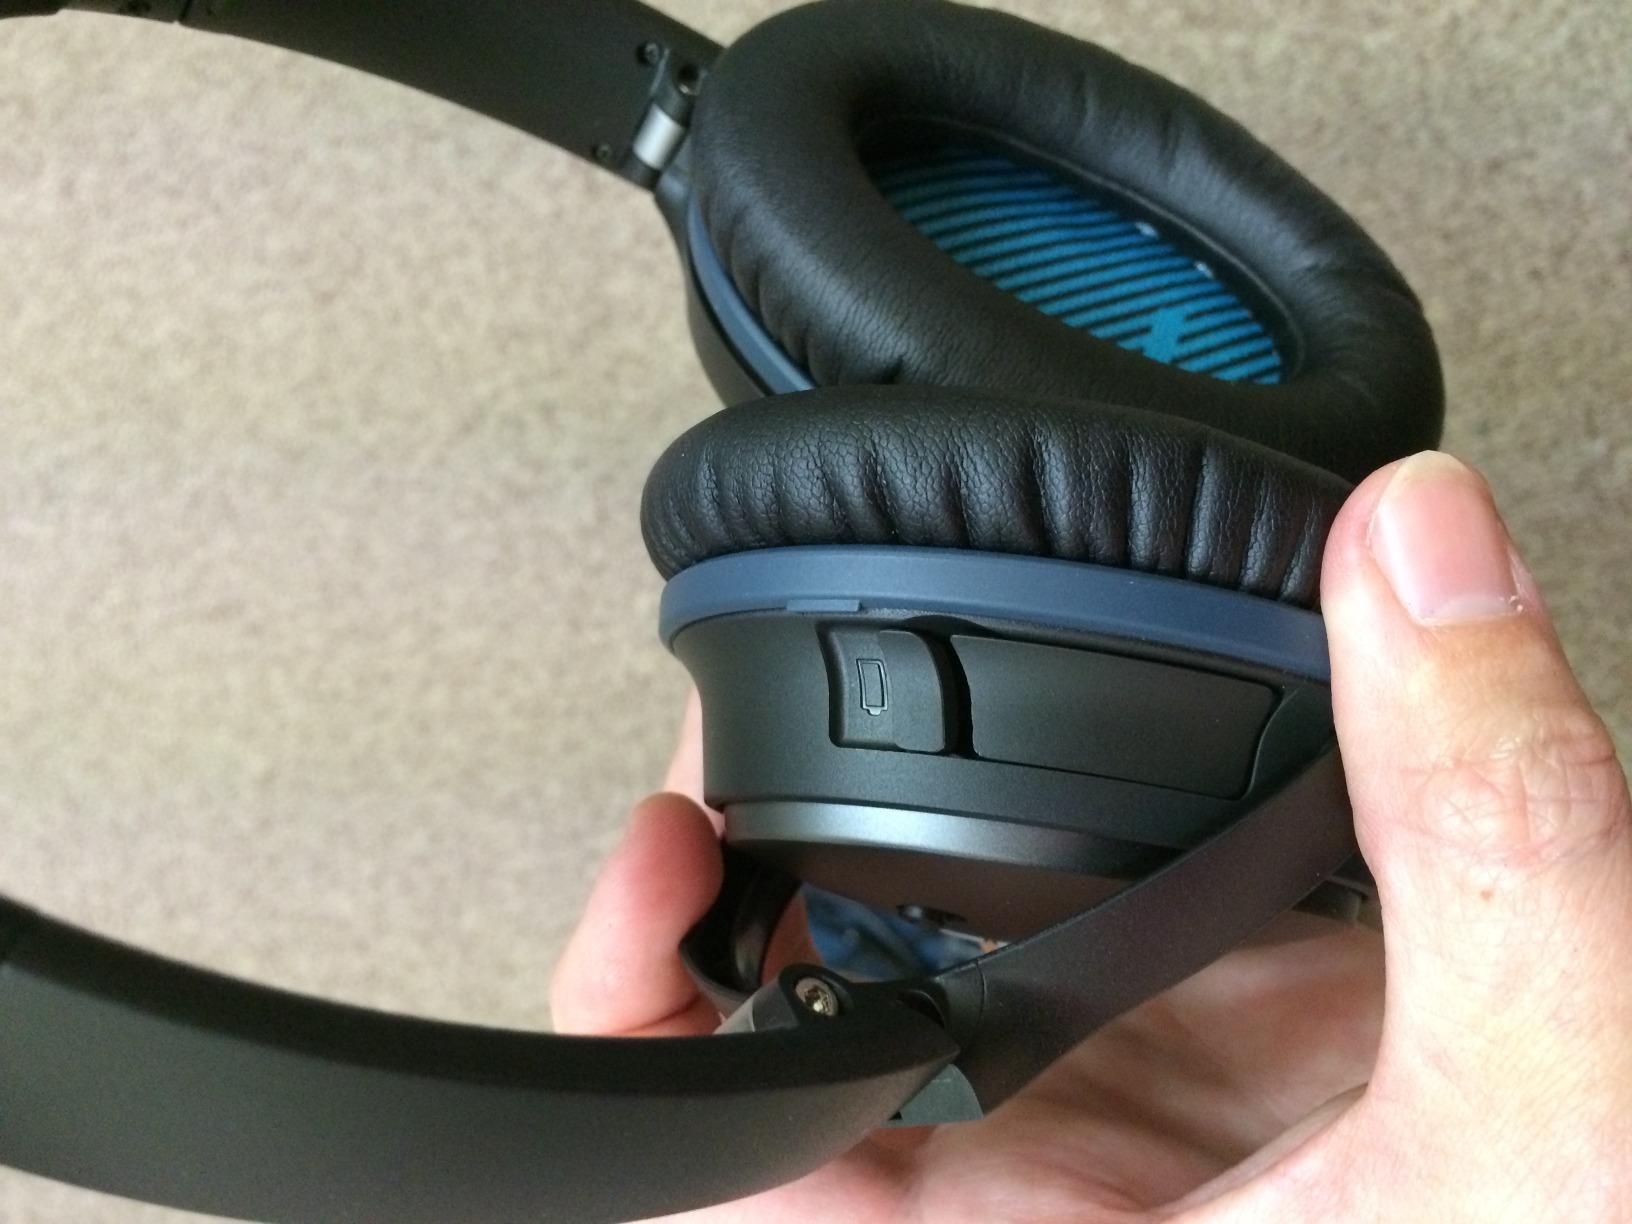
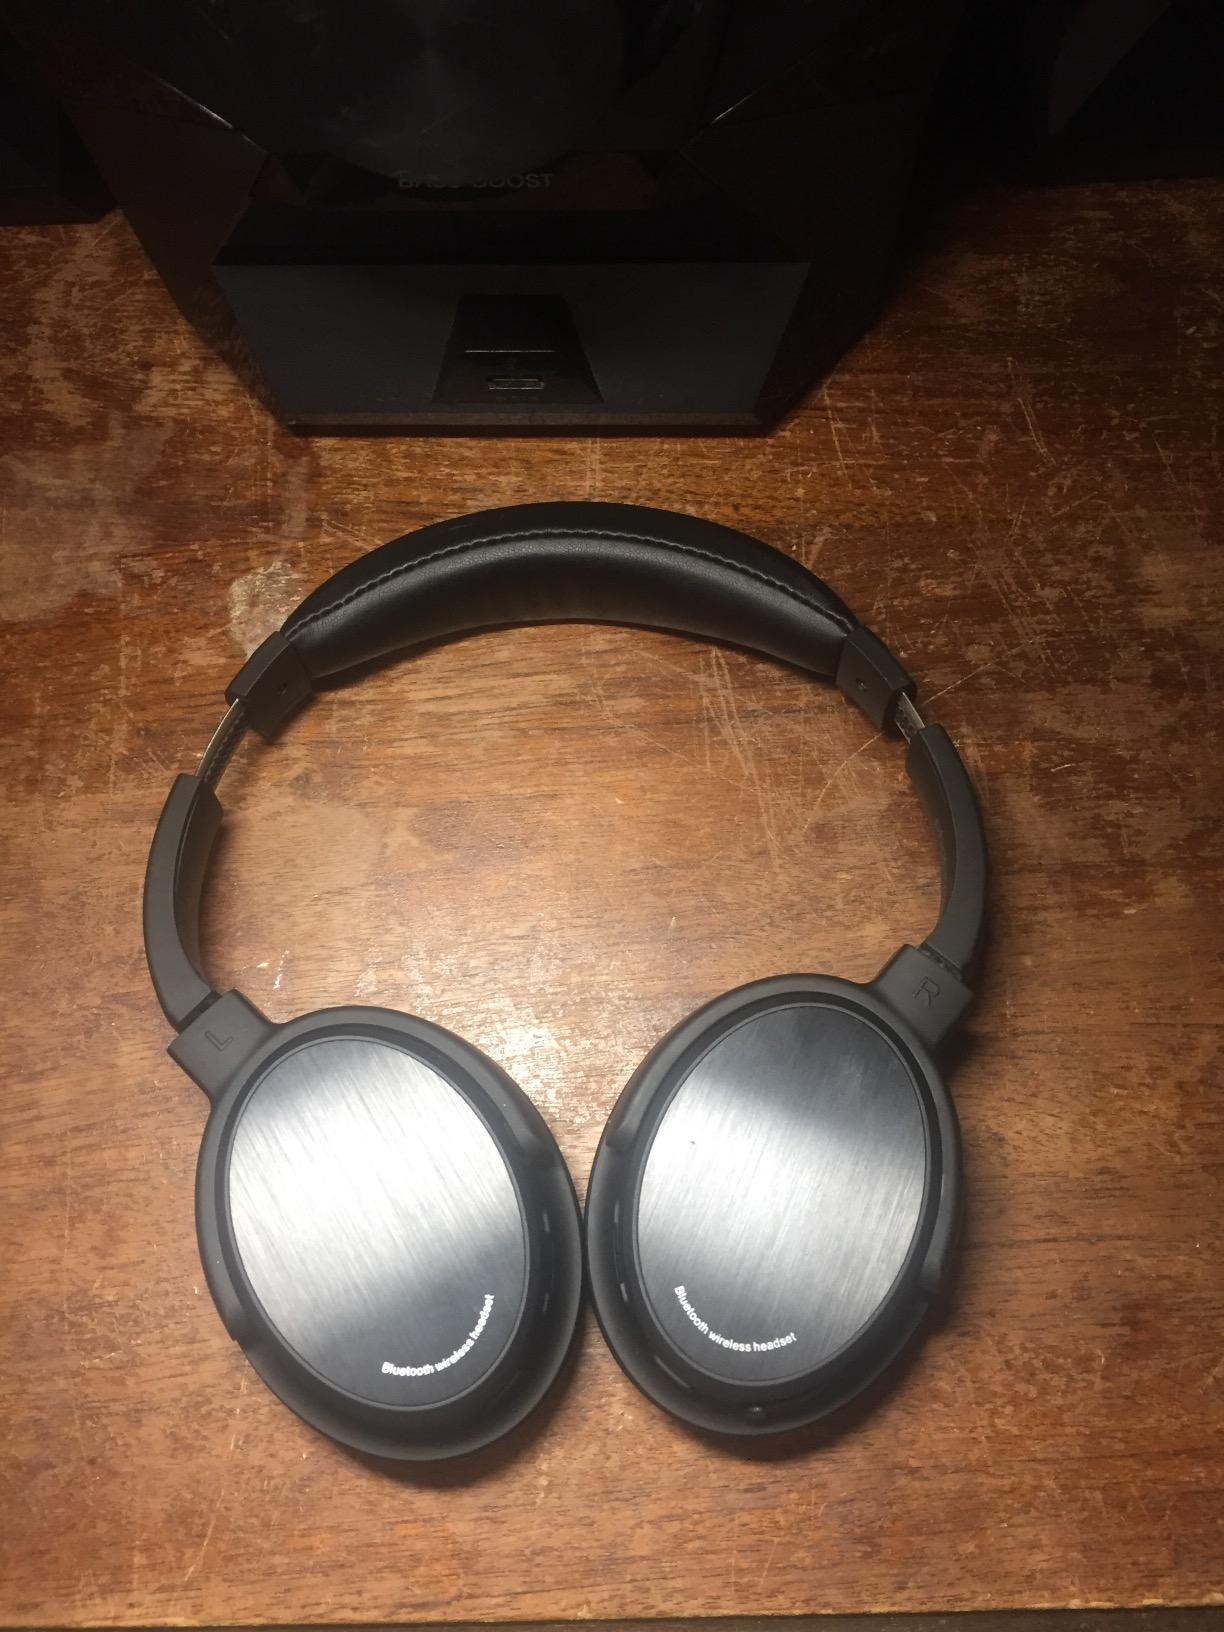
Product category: headphones
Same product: no